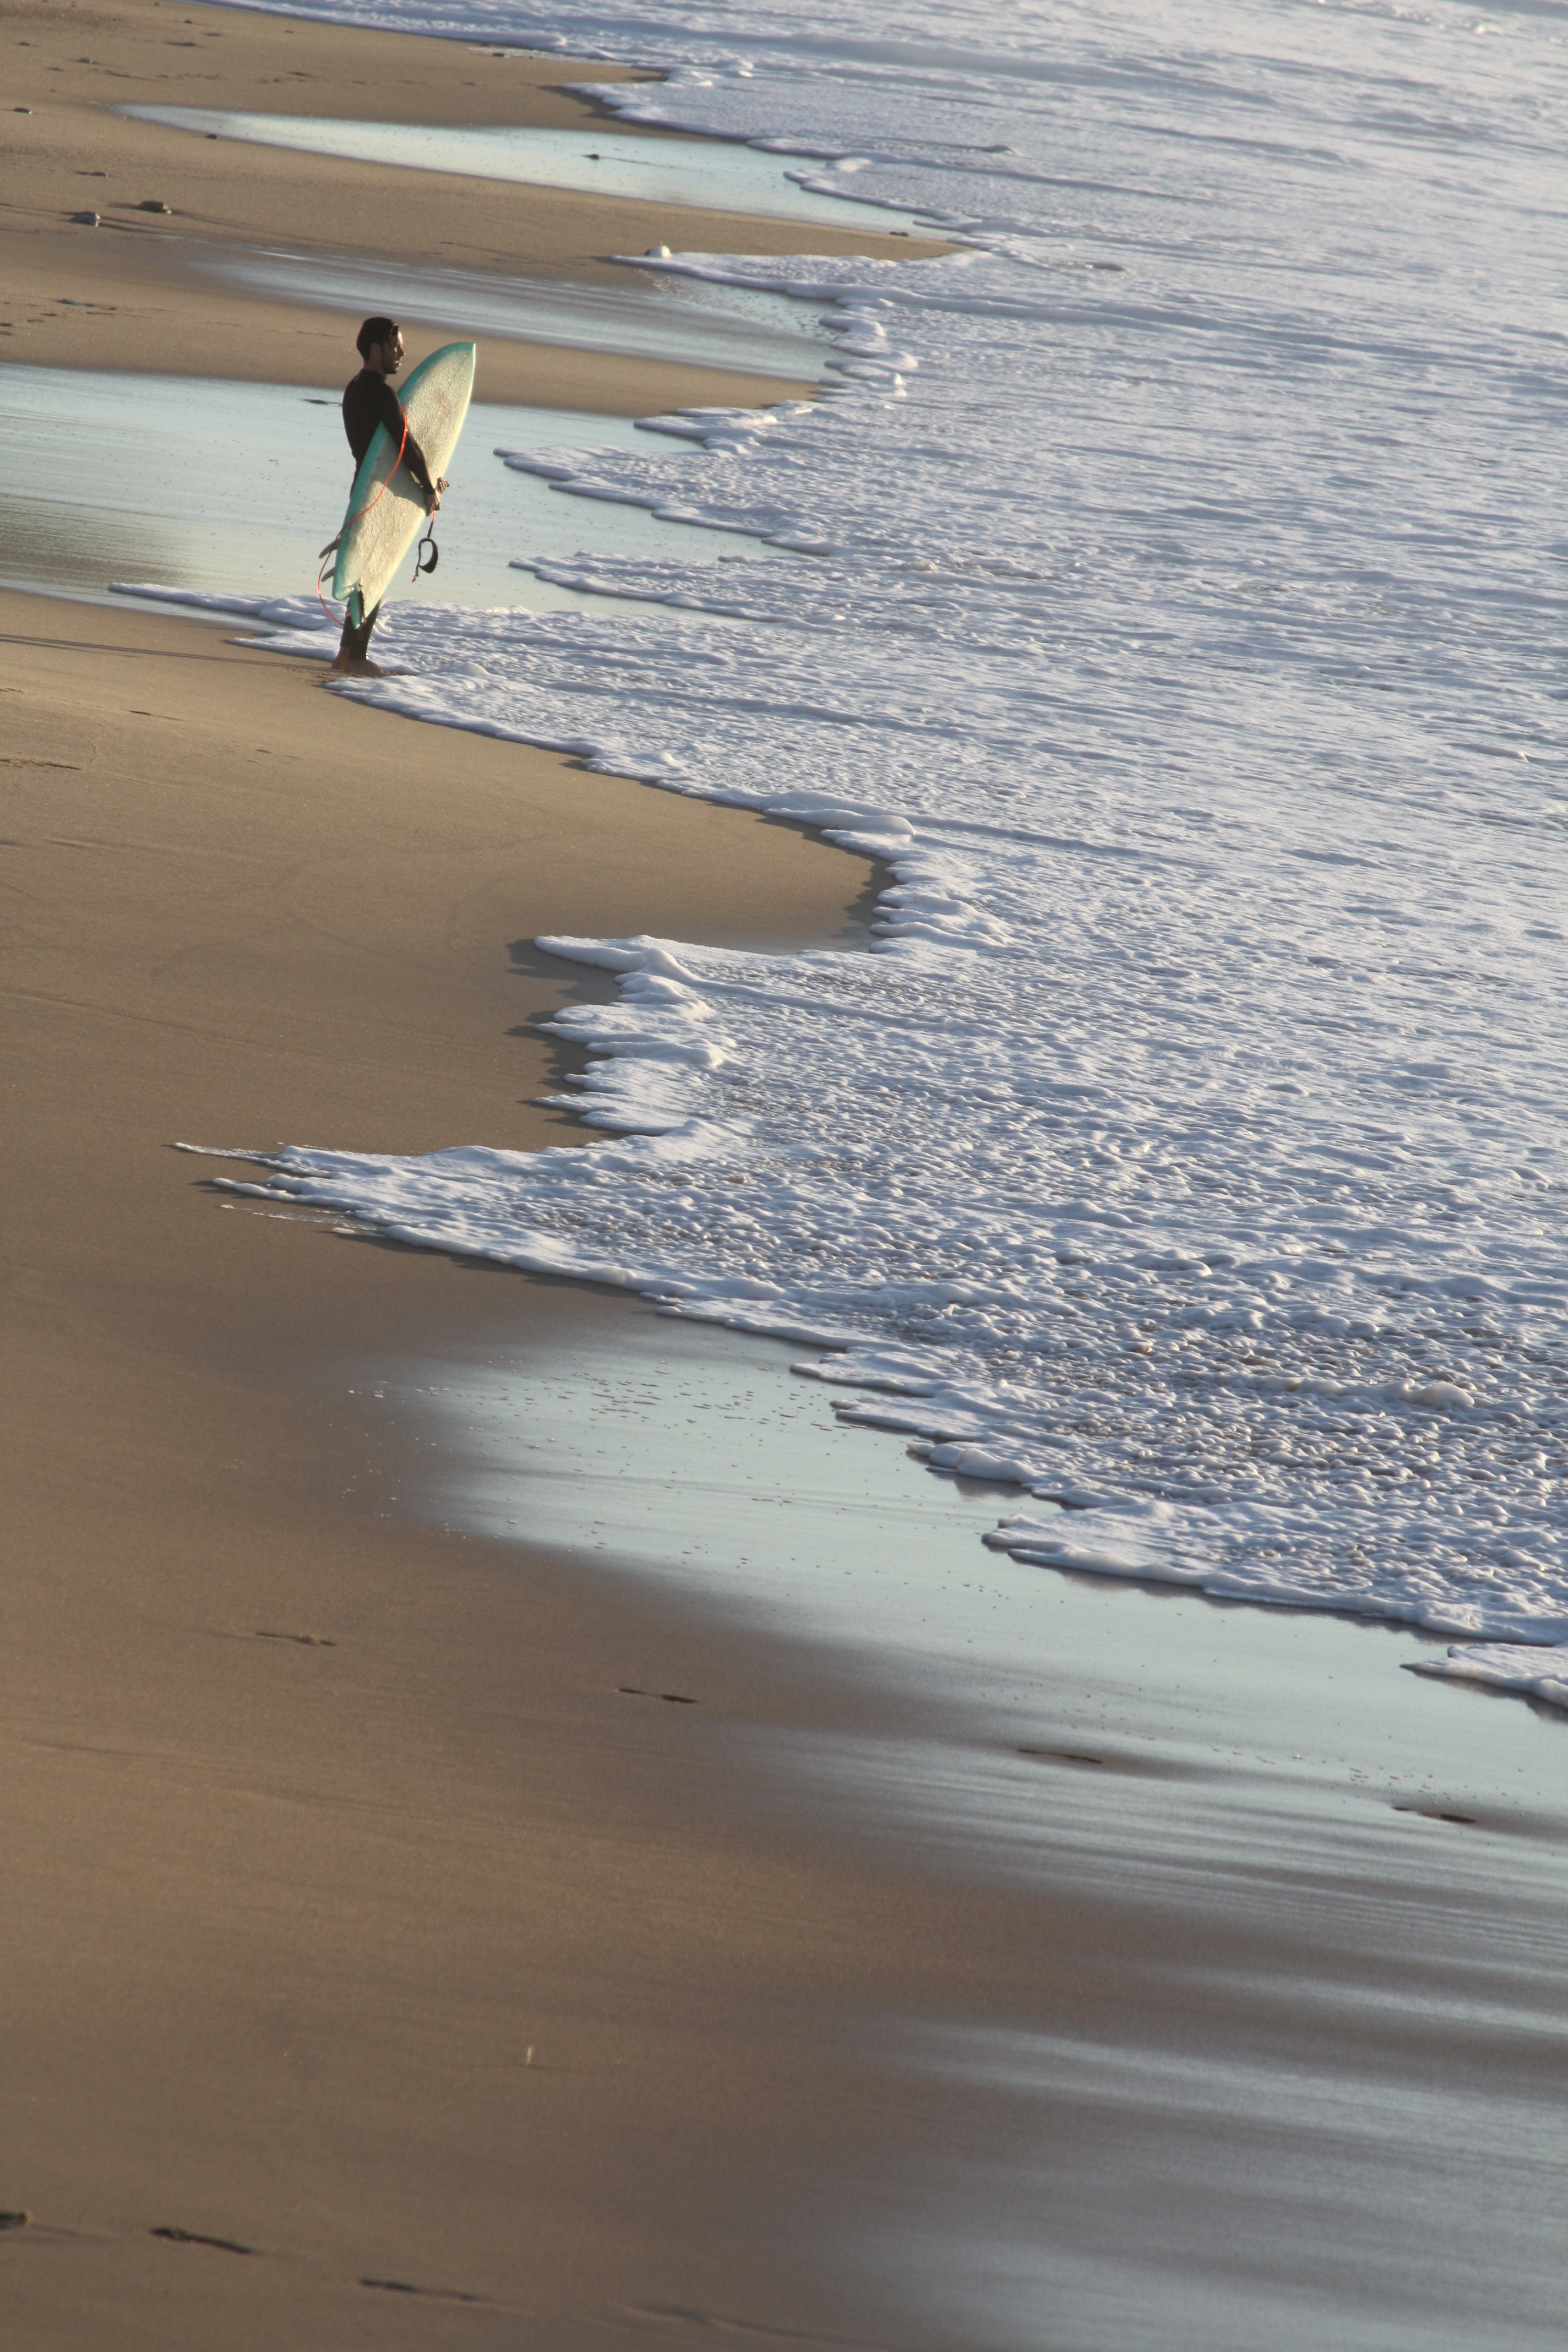
beach, sea, coast, water, sand, ocean, shore, wave, wind, france, surf, reflection, body of water, biarritz, mudflat, wind wave